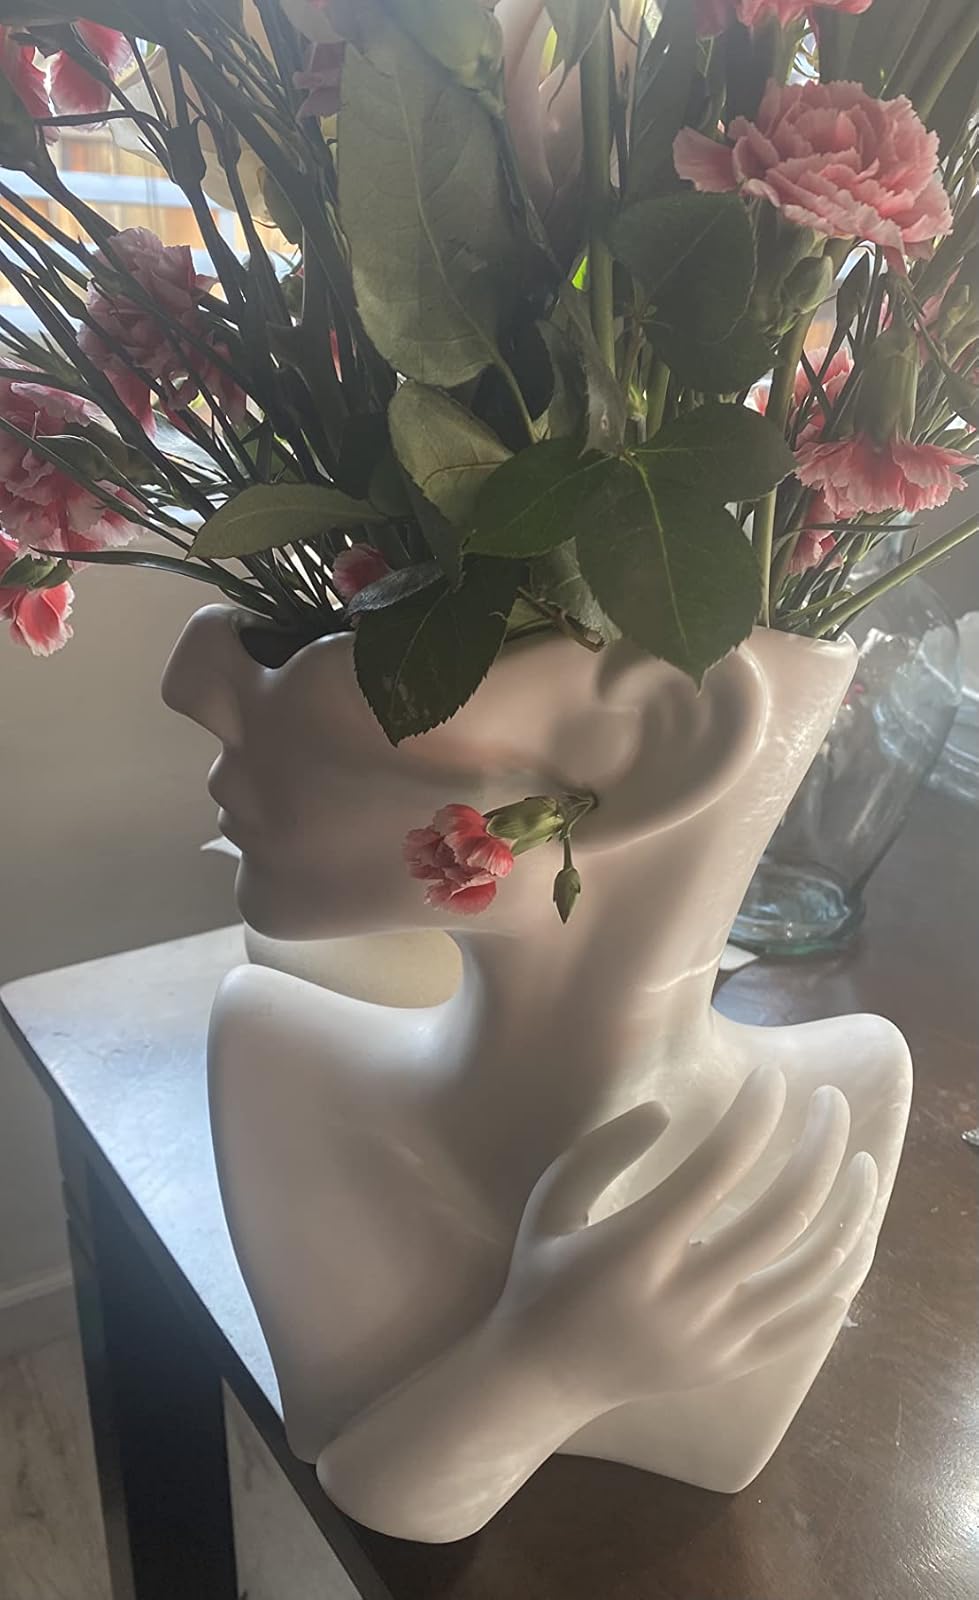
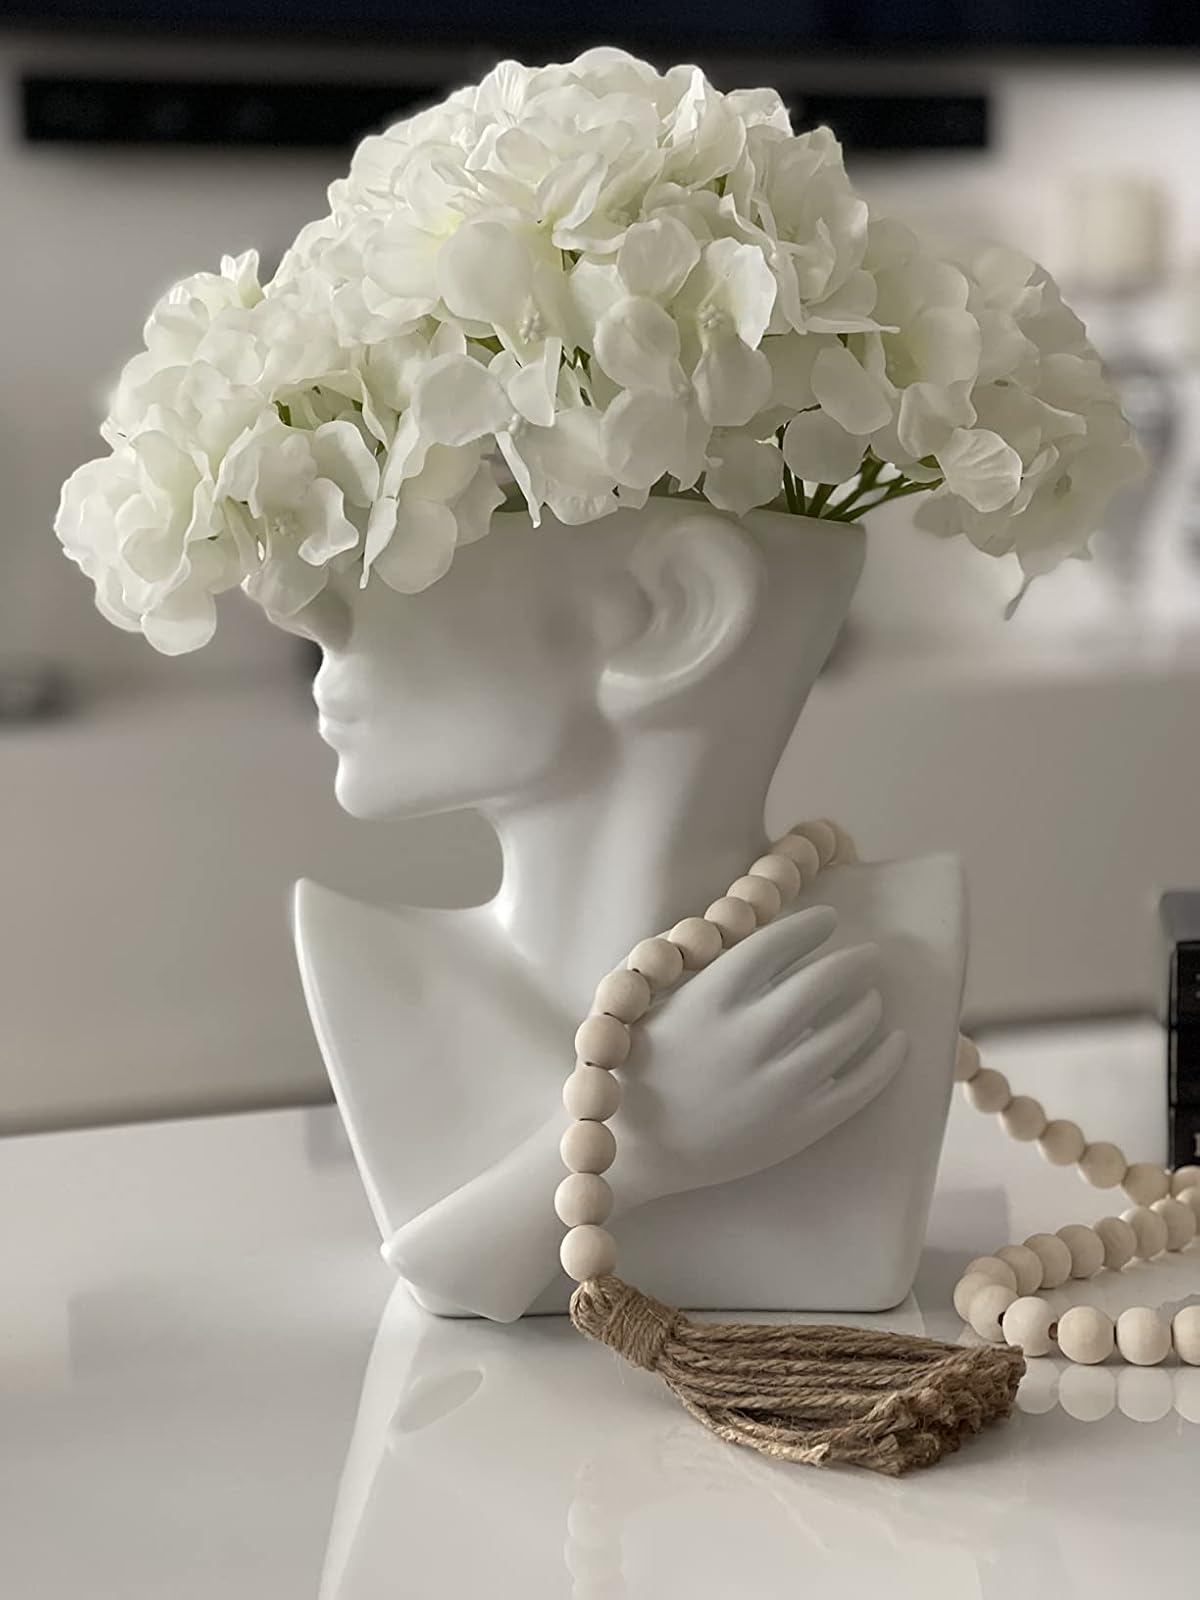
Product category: vase
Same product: yes